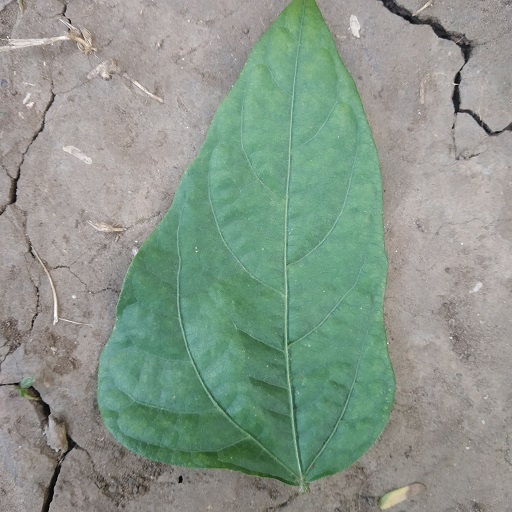
Label: Healthy